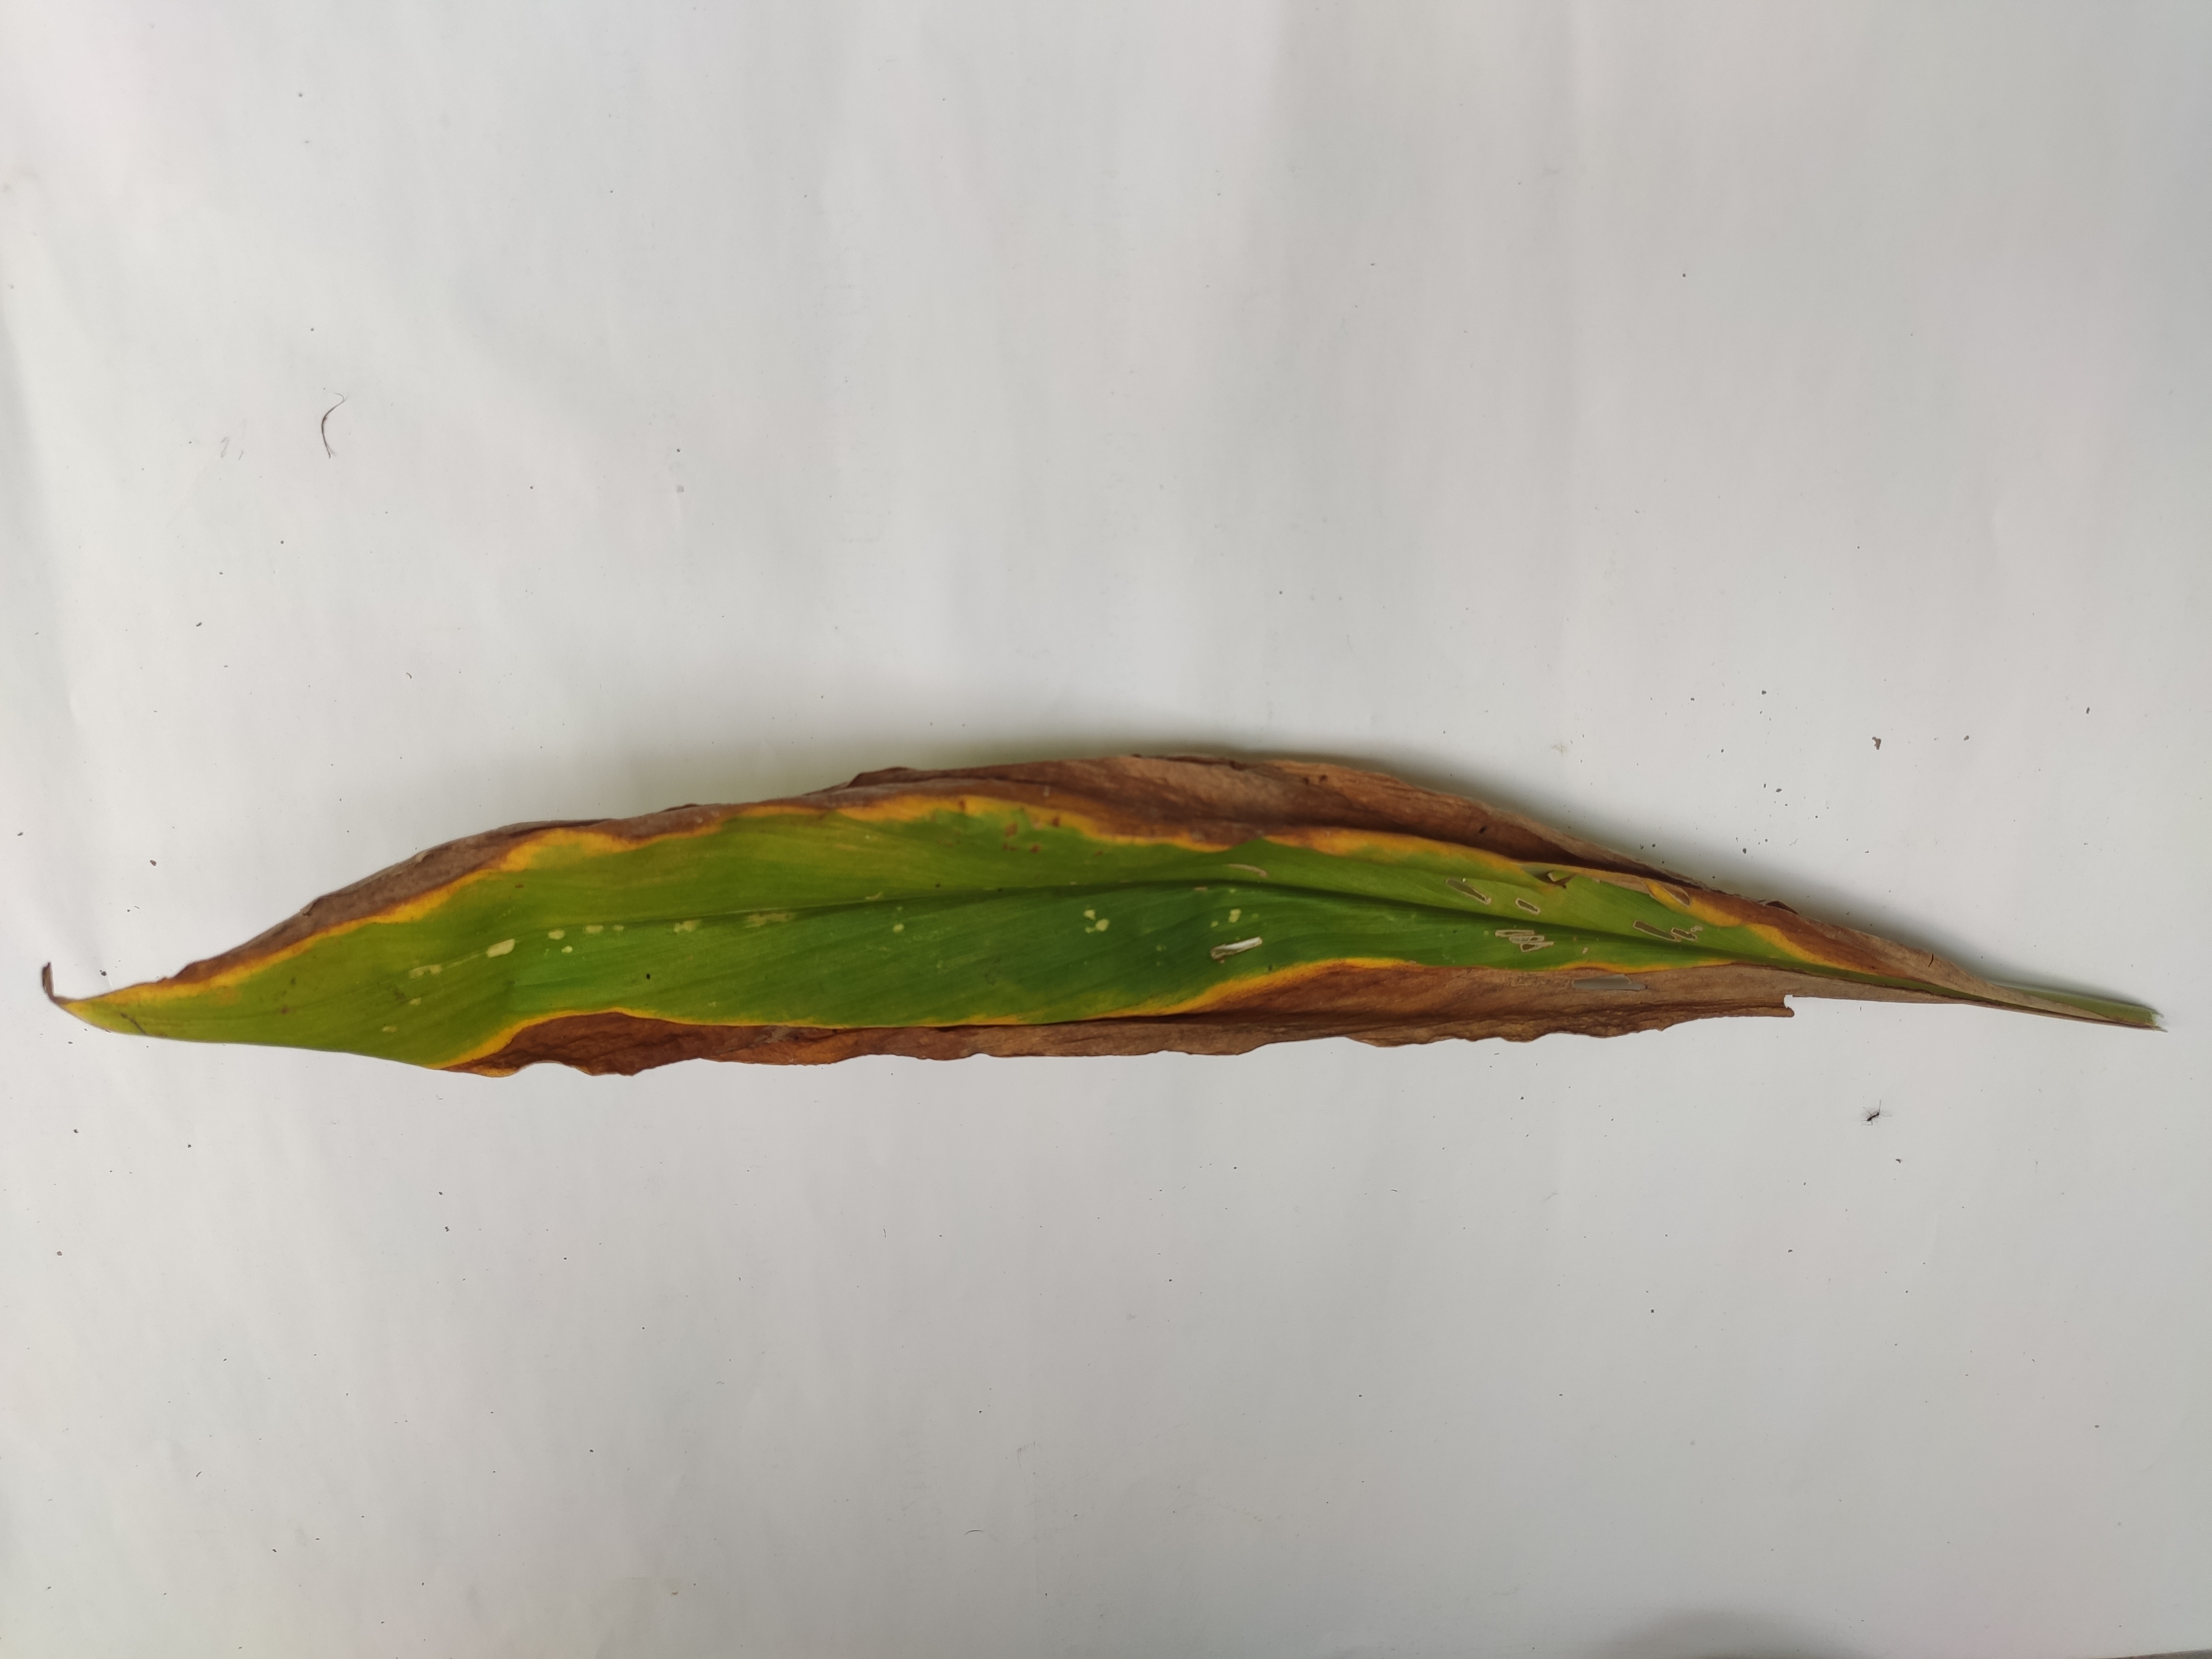
Label: Blotch